Fire

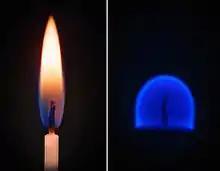
Fire is affected by gravity. Left: Flame on Earth; Right: Flame on the ISS

The common distribution of a flame under normal gravity conditions depends on convection, as soot tends to rise to the top of a general flame, as in a candle in normal gravity conditions, making it yellow. In microgravity or zero gravity, such as an environment in outer space, convection no longer occurs, and the flame becomes spherical, with a tendency to become more blue and more efficient (although it may go out if not moved steadily, as the CO from combustion does not disperse as readily in microgravity, and tends to smother the flame). There are several possible explanations for this difference, of which the most likely is that the temperature is sufficiently evenly distributed that soot is not formed and complete combustion occurs.